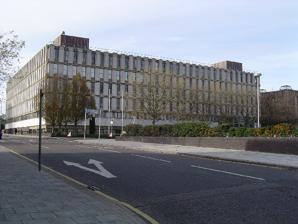
Building: Harrow Civic Centre
Country: United Kingdom
Year built: 1973
Municipal building in London, England Harrow Civic Centre Harrow Civic Centre Location Station Road, Harrow HA1 2XY Coordinates 51°35′21″N 0°20′03″W / 51.5892°N 0.3343°W / 51.5892; -0.3343 Built 1973 ; 52 years ago ( 1973 ) Architect Eric G. Broughton Shown in Harrow Harrow Civic Centre was a municipal building in Station Road, Harrow , London. It was completed in 1973 as the headquarters of Harrow London Borough Council , and closed in 2023 pending demolition. History The old council house at 90 High Street The local board of health for Harrow on the Hill was initially based at 49 High Street and then, from 1888, at 90 High Street. Following a significant increase in population, largely associated with the growing importance of the area as a residential suburb of London, the area became an urban district in 1894. After the district was enlarged by the inclusion of the former Wealdstone urban district in 1934, the new council established itself at the old 19th century Wealdstone council offices in Peel Road in Wealdstone (in a now demolished building on the site of 41 Peel Road). Following an increase in its responsibilities, having become a municipal borough in 1954 and a London borough in 1965, the council sought larger premises and moved to a private residence known as Harrow Weald Lodge. After this arrangement became inadequate for their needs, civic leaders decided to procure a purpose-built civic centre: the site selected in Station Road had previously been occupied by a primary school and a builder's yard. Construction on the new building, which was undertaken by F.G. Minter , began on 2 July 1970. The new building was designed by Eric G. Broughton and was officially opened by the mayor, Alderman Henry Gange, on 6 May 1973. The design involved a six-storey square concrete-framed structure with 30 bays on each side; the bays contained a window on each floor flanked by concrete slabs; there was a landscaped courtyard in the centre of the building. The council chamber was contained in an entirely separate structure built to the north east of the main building; it was connected to the main building by a bridge structure containing a large glass decorative screen made by Whitefriars Glass. The "Kodak Mural", a composite creation of nearly 1,000 tiles bearing Harrow-related photographs, which was designed by Pentagram and made by Kenneth Clark Ceramics, was installed on the first floor landing in 1974. In April 2004, Queen Elizabeth II , accompanied by the Duke of Edinburgh , visited the civic centre as part of the celebrations in respect of the 50th anniversary of the borough's royal charter . In October 2014, as part of its regeneration strategy, the council announced proposals to move its headquarters to a more modern facility in Wealdstone and to release the civic centre site for residential use. However, in March 2019, it indicated that there would be delays and, in July 2019, the council decided to find a regeneration partner to help to expedite the development. In September 2020, the council indicated that it had identified that partner although the name of the partner was not revealed. In the end, the council decided not to build a single replacement building, but instead split its offices between a new building called the Council Hub at an existing council depot site at Forward Drive / Kenmore Avenue in Wealdstone, and an office building on Gayton Road in Harrow. Committee meetings are held at the Council Hub, but full council meetings and the mayor's parlour and civic suite relocated to the Harrow Arts Centre in Pinner . The civic centre closed in February 2023, pending demolition. References